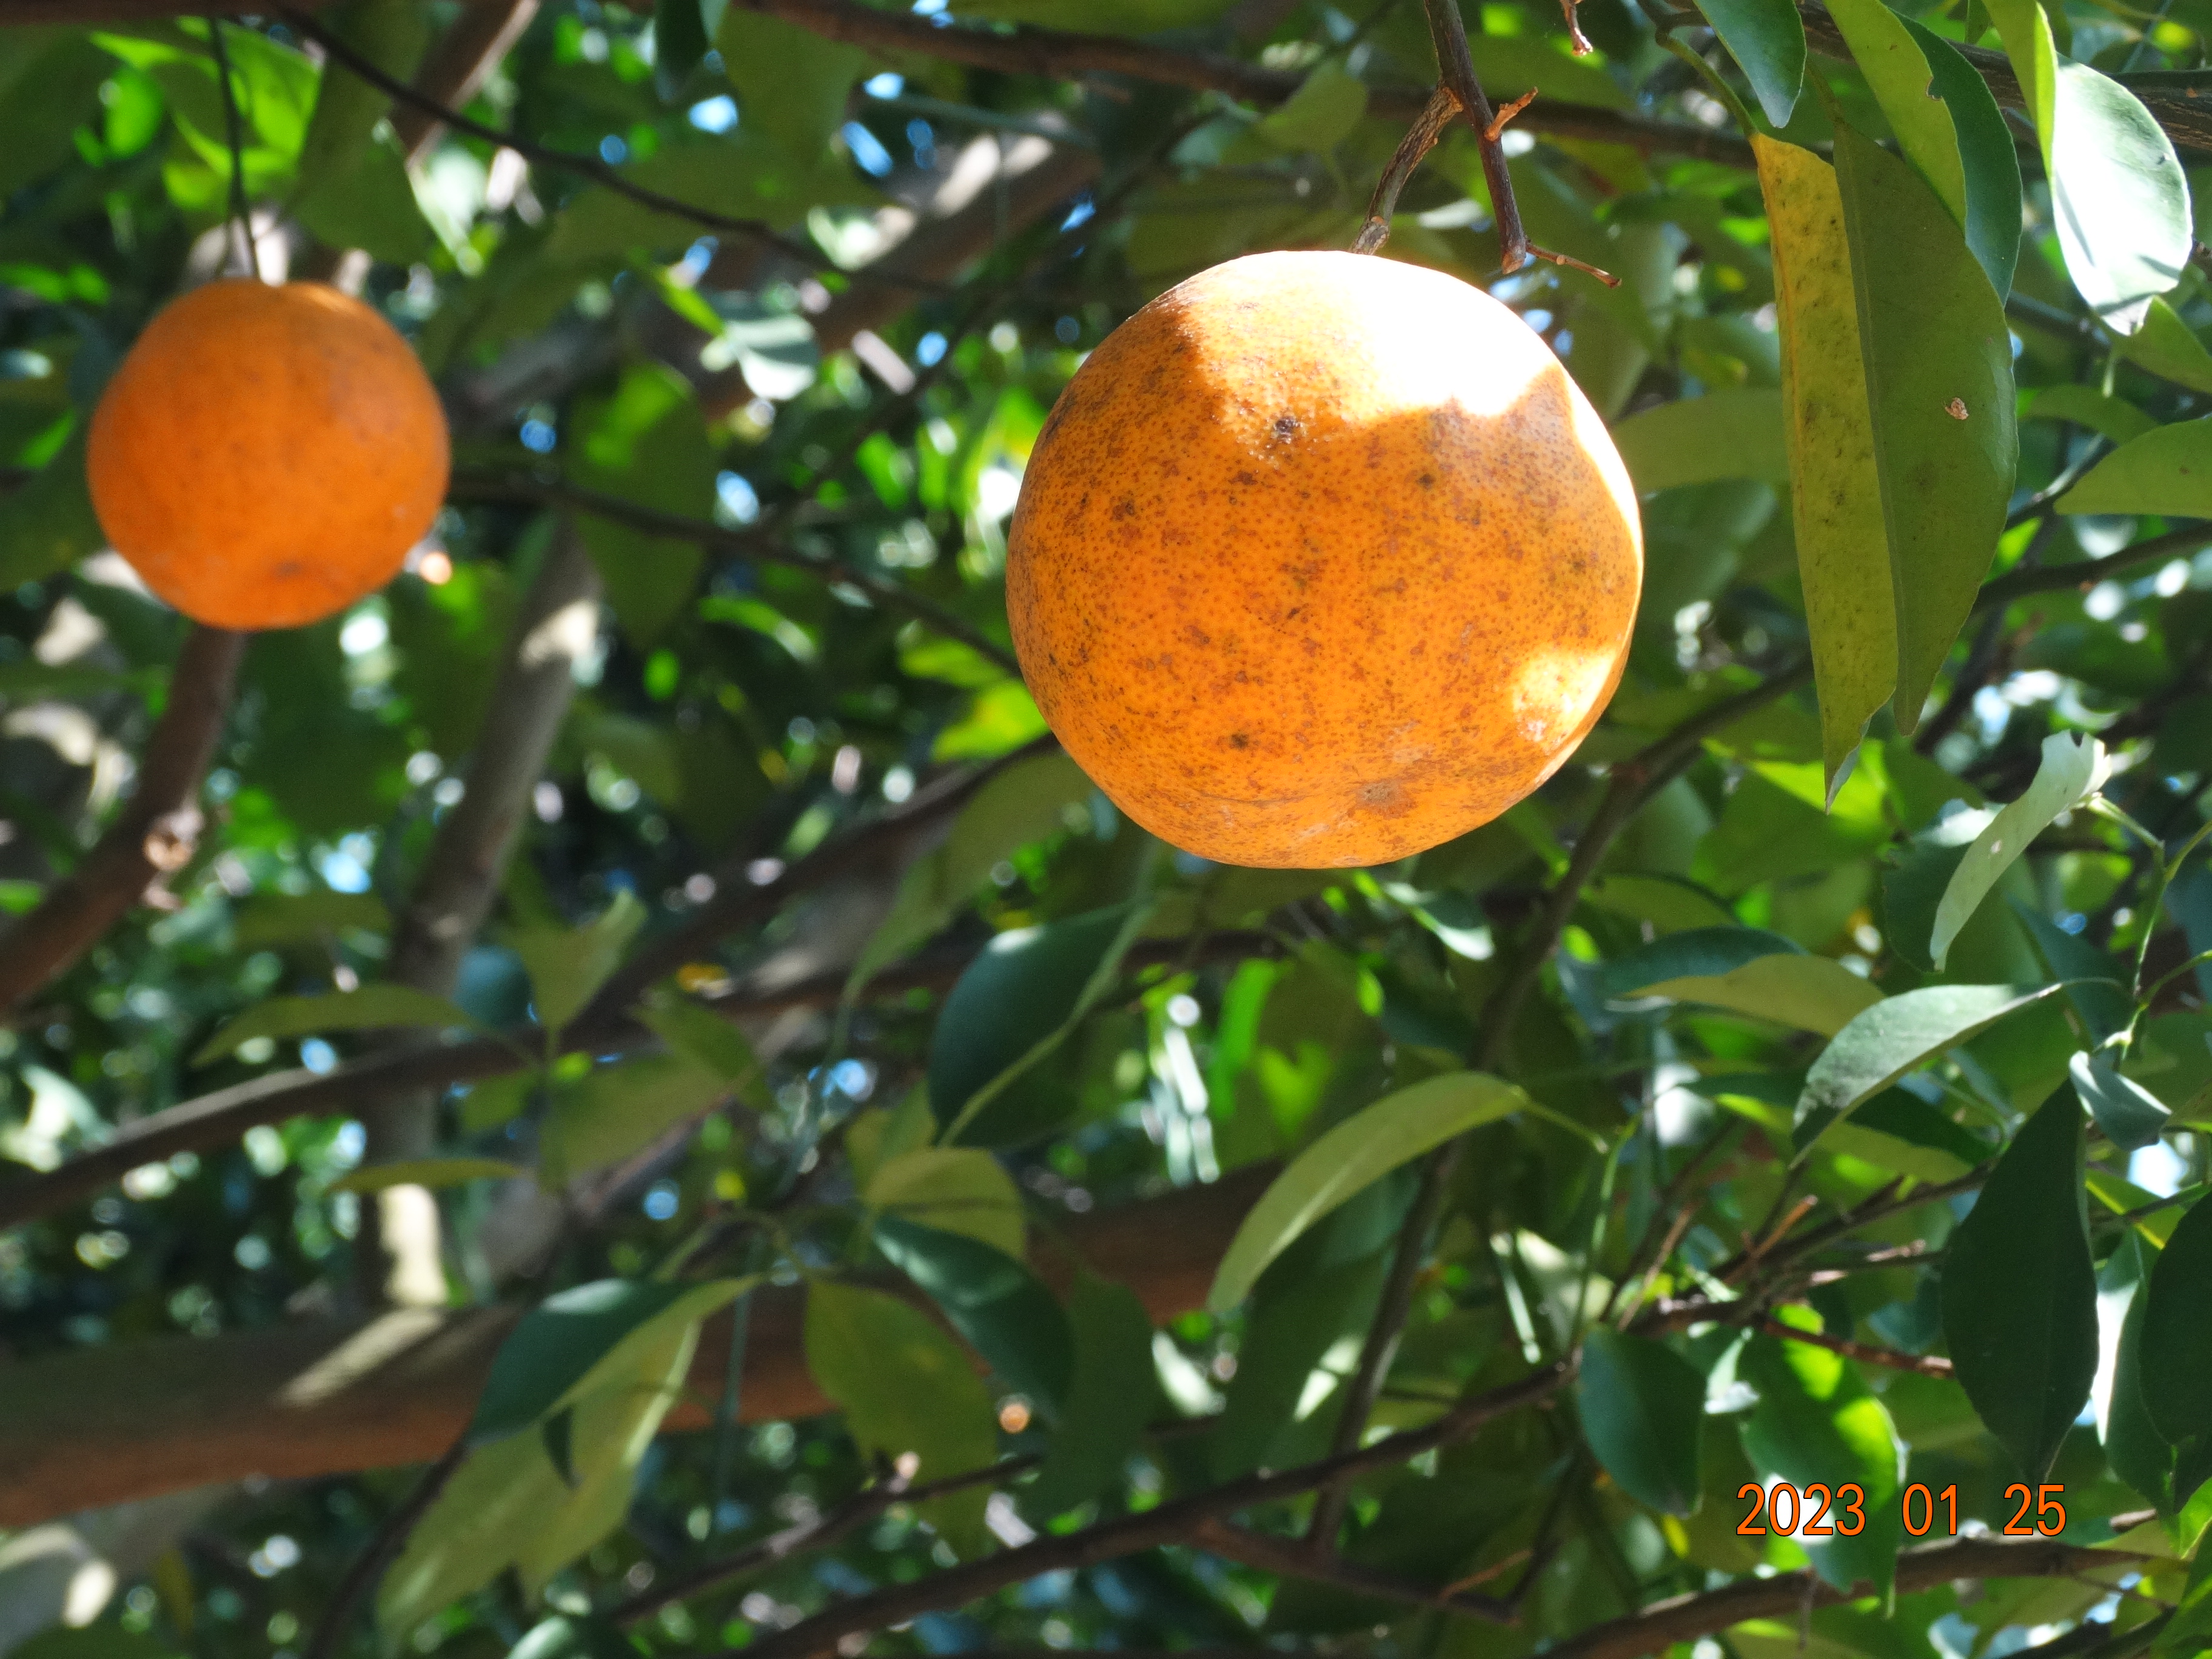
Citrus fruit variety: ponkan